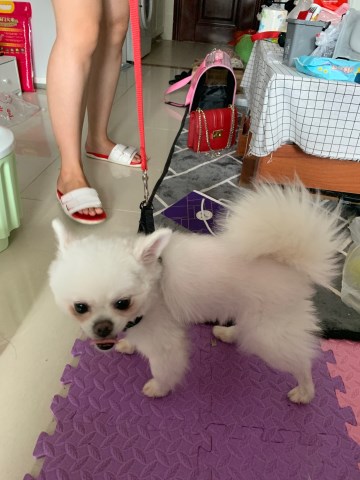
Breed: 1936-n000005-Pomeranian